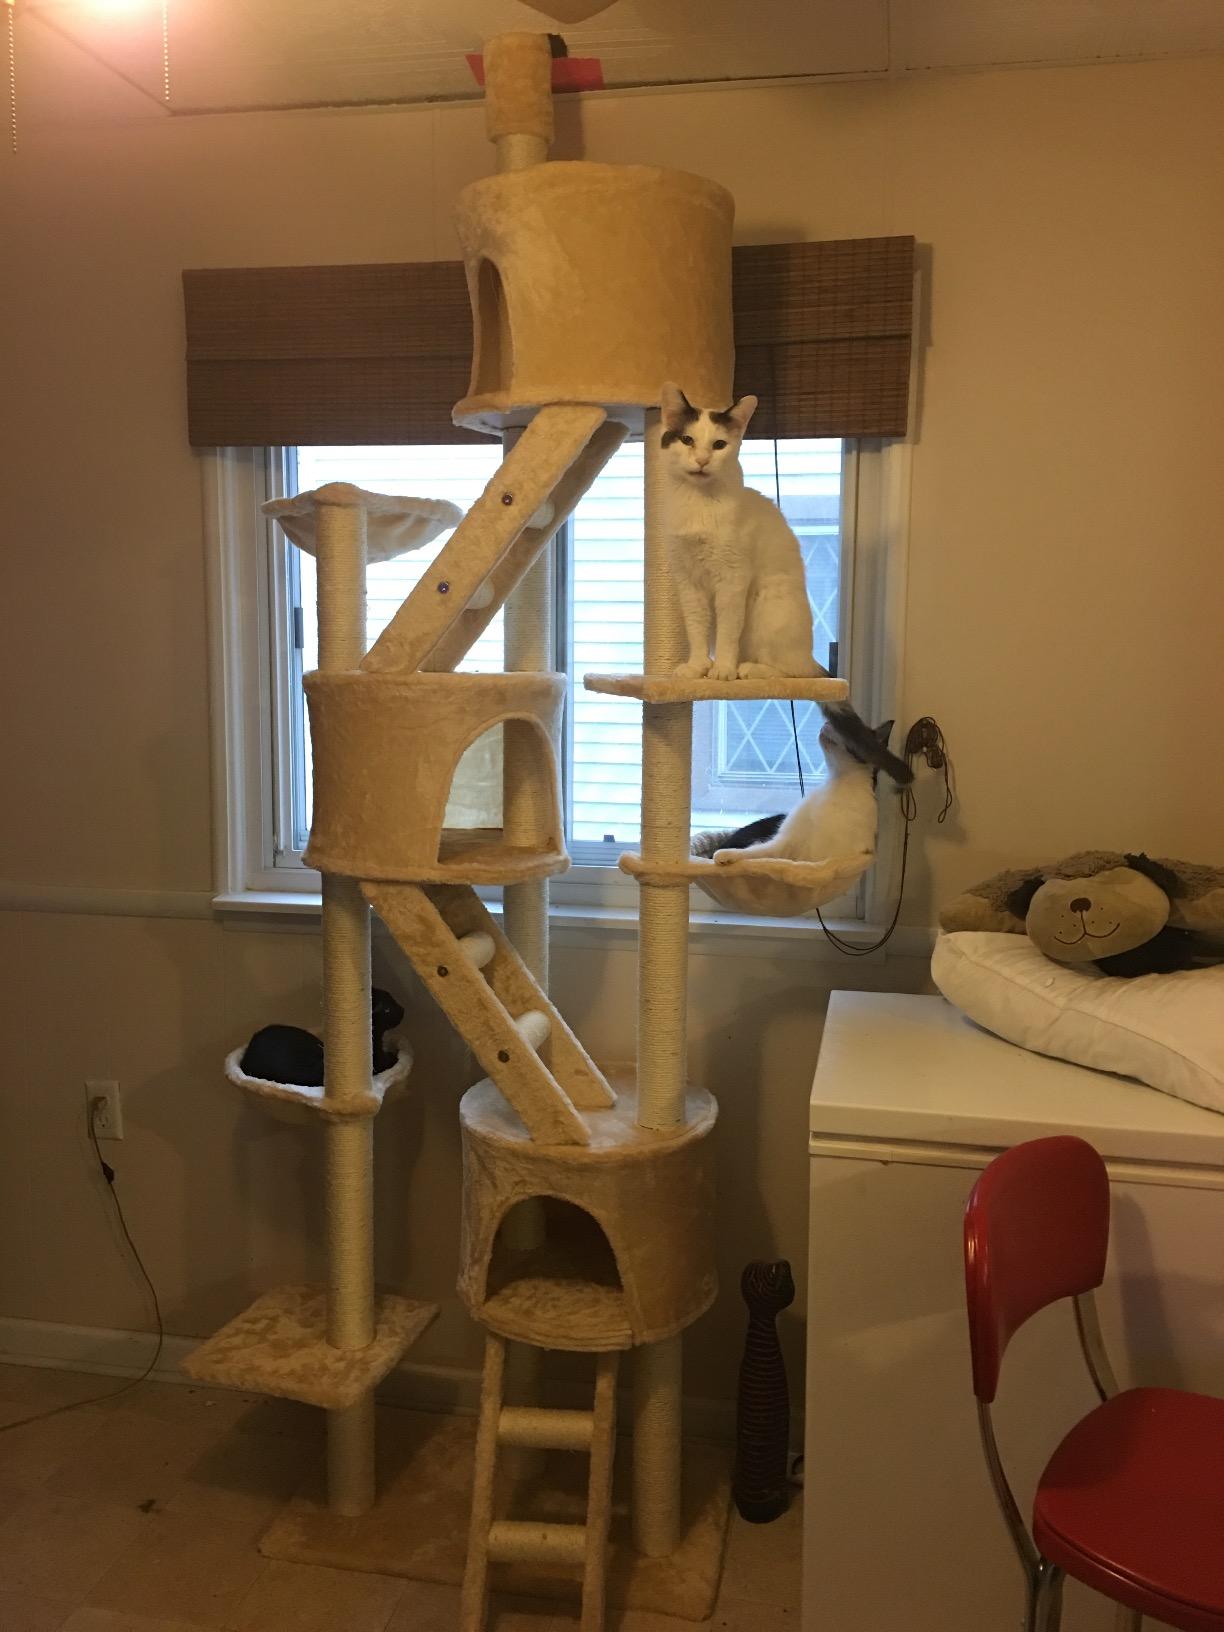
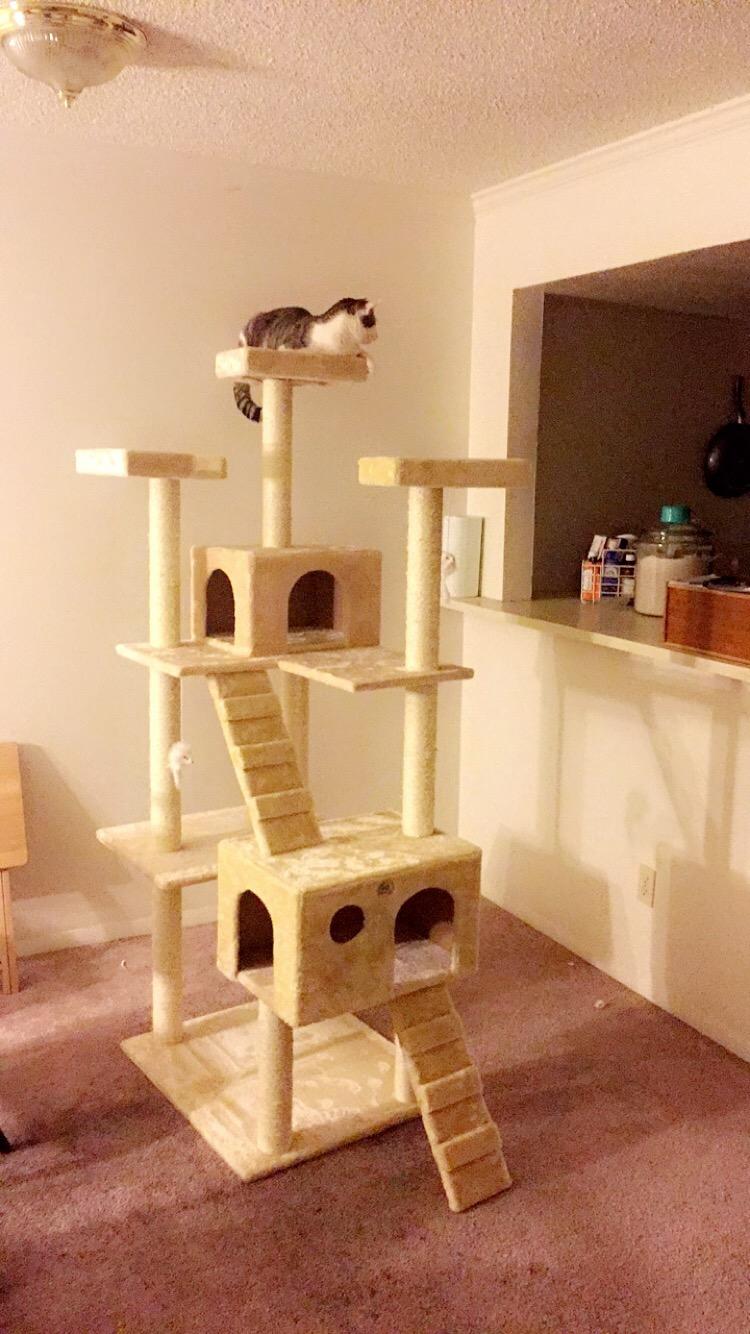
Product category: items_cat tree
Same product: no